Kural

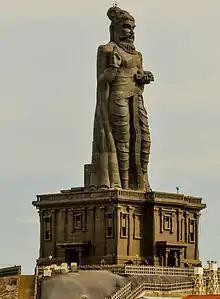
The statue of Valluvar, the author of the Kural text, on an islet in Kanyakumari facing the Indian coastline

Various claims have been made regarding Valluvar's family background and occupation in the colonial era literature, all inferred from selective sections of his text or hagiographies published since the colonial era started in Tamil Nadu. One traditional version claims that he was a Paraiyar weaver. Another theory is that he must have been from the agricultural caste of Vellalars because he extols agriculture in his work. Another states he was an outcaste, born to a Pariah woman and a Brahmin father. Mu Raghava Iyengar speculated that "valluva" in his name is a variation of "vallabha", the designation of a royal officer. S. Vaiyapuri Pillai derived his name from "valluvan" (a Paraiyar caste of royal drummers) and theorized that he was "the chief of the proclaiming boys analogous to a trumpet-major of an army". The traditional biographies not only are inconsistent, but also contain incredulous claims about the author of the Kural text. Along with various versions of his birth circumstances, many state he went to a mountain and met the legendary Agastya and other sages. There are also accounts claiming that, during his return journey, Valluvar sat under a tree whose shadow sat still over him and did not move the entire day, he killed a demon, and many more. Scholars consider these and all associated aspects of these hagiographic stories to be fiction and ahistorical, a feature common to "international and Indian folklore". The alleged low birth, high birth and being a pariah in the traditional accounts are also doubtful. Traditionally, Valluvar is believed to have married to Vasuki and had a friend and a disciple named Elelasingan.